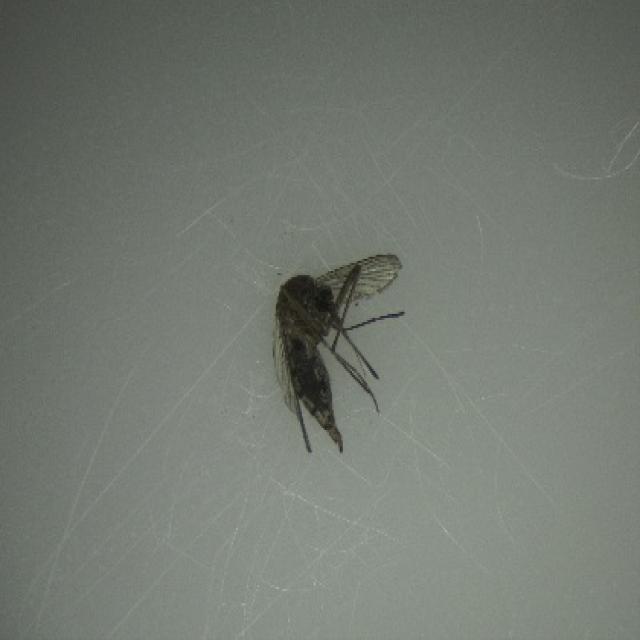
Species: aedes_vexans